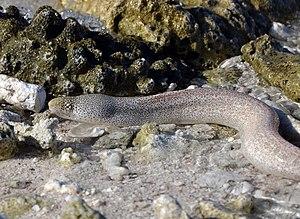
Une murène poivrée (Gymnothorax pictus), identifiable aux 4 points noirs situés autour de la pupille, chassant à marée basse à Bathala (Maldives).
Gymnothorax pictus, communément appelé murène poivrée ou murène sidérale, est une espèce de murène vivant dans les eaux chaudes de l'océan Indien et de l'océan Pacifique. Son nom polynésien est pohui ou kario.